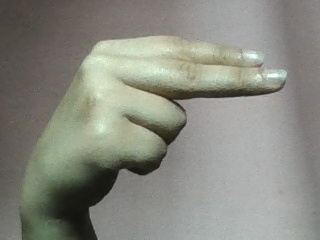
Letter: ain